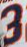
Number: 3